Manly E. MacDonald

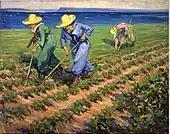
1918-1919 Land Girls Hoeing

Towards the end of the First World War in 1918, MacDonald was commissioned to paint scenes to document Canada's war effort. The Women in War Series illustrates how women left their traditional roles to support the gathering of food while men were away at war. Macdonald's "Land Girls Hoeing" is part of the collection of the Canadian War Museum in Ottawa, Ontario.